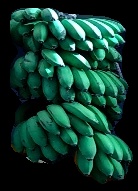
Variety: rasbale
Grade: grade2